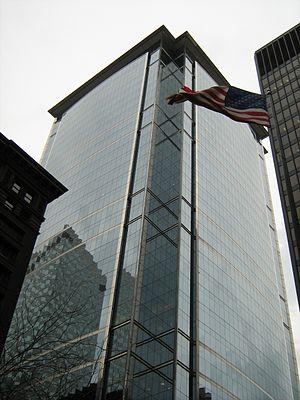
Le Citadel Center est un gratte-ciel de 177 mètres de hauteur construit à Chicago dans le quartier du Loop aux États-Unis de 2000 à 2003.
Cet article concerne une liste des plus hautes constructions de Chicago, dans l'État de l'Illinois aux États-Unis. Située au cœur de la région du Midwest, dans le centre-nord des États-Unis, Chicago est la seconde ville du continent américain après New York pour le nombre de ses gratte-ciel. Par ailleurs, elle possède plusieurs des plus hauts gratte-ciel du continent.